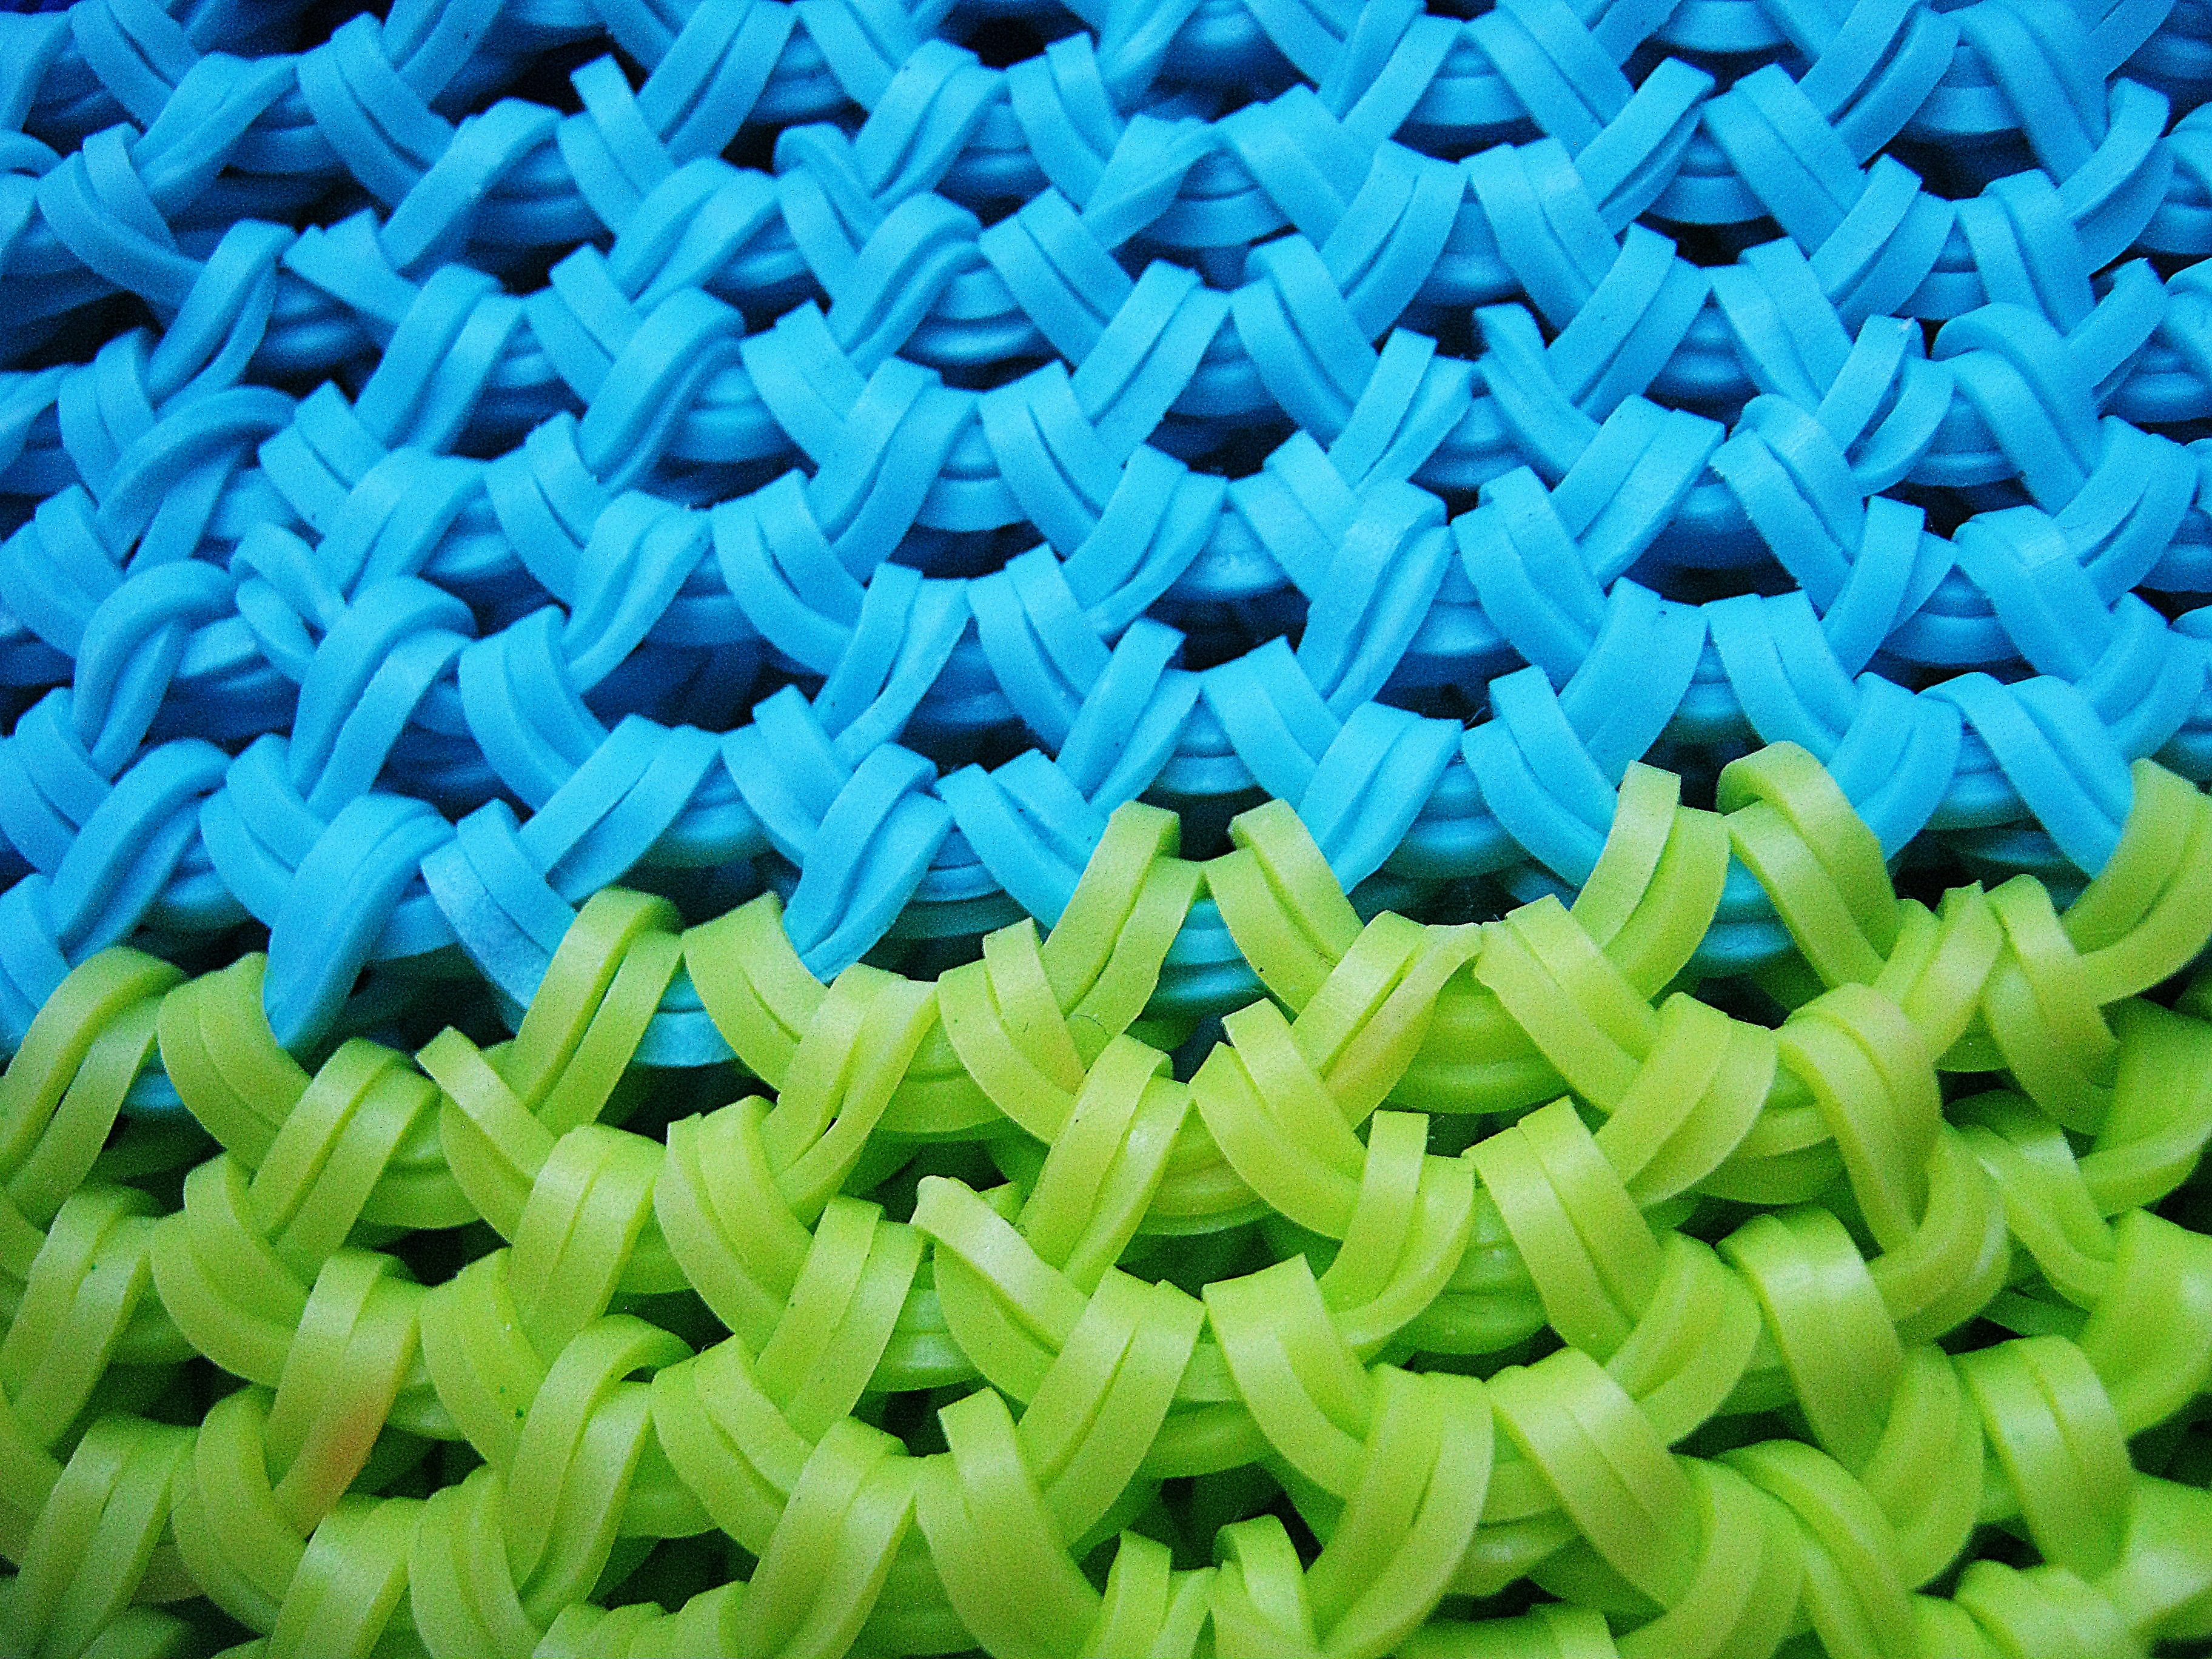
flower, petal, pattern, green, color, blue, art, rubber, sample, fashion accessory